History of hospitals

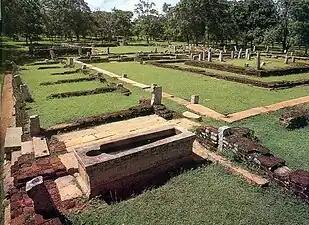
Ruins of a two thousand year old hospital were discovered in the historical city of Anuradhapura Mihintale Sri Lanka

King Ashoka is said by many secondary sources to have founded hospitals ca. 230 BCE. Early medical practices emerged early on in the Indian subcontinent with the practice of Ayurvedic medicine, one of the earliest texts for which survive being the Charaka Samhita and Sushruta Samhita. Some early Buddhist communities established monastic communities with monasteries, and many of these monasteries were centers of learning for medicine. While sick monks within the monastic communities were usually treated in their own cells, some monasteries reserved a room where sick monks could be taken care of. While some of these rooms in Buddhist monasteries may have been open to the public, the majority were closed off to the public and were reserved for treating other monks within the monastery. This ideal is reflected in the story of the monk with dysentery. The first clear reference to an actual hospital within the southeast Asian world occurs in the accounts of the traveller Fa Xian in the 5th century CE, who describes hospitals in the city of Pataliputra and a few other sites: